Gyula Andrássy

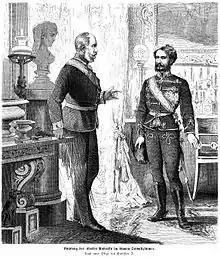
Andrássy in conversation with German Emperor Wilhelm I, 1872

It was Andrassy who recovered for Austria her proper place in the European concert. First he approached the German emperor; then more satisfactory relations were established with the courts of Italy and Russia by means of conferences at Berlin, Vienna, St Petersburg and Venice.